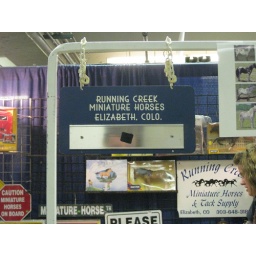
The sign that was near the mini horse